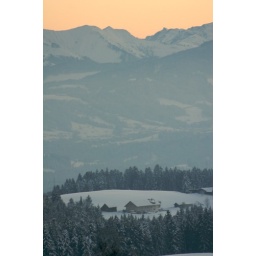
house in the mountains